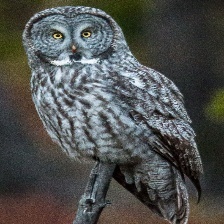
Species: GREAT GRAY OWL
Scientific name: STRIX NEBULOSA
ImageNet parent category: great_grey_owl